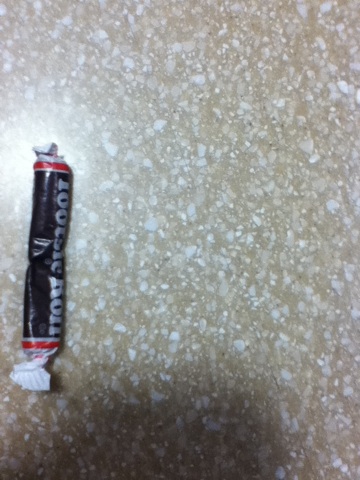Question: candy is this.
Answer: tootsie roll